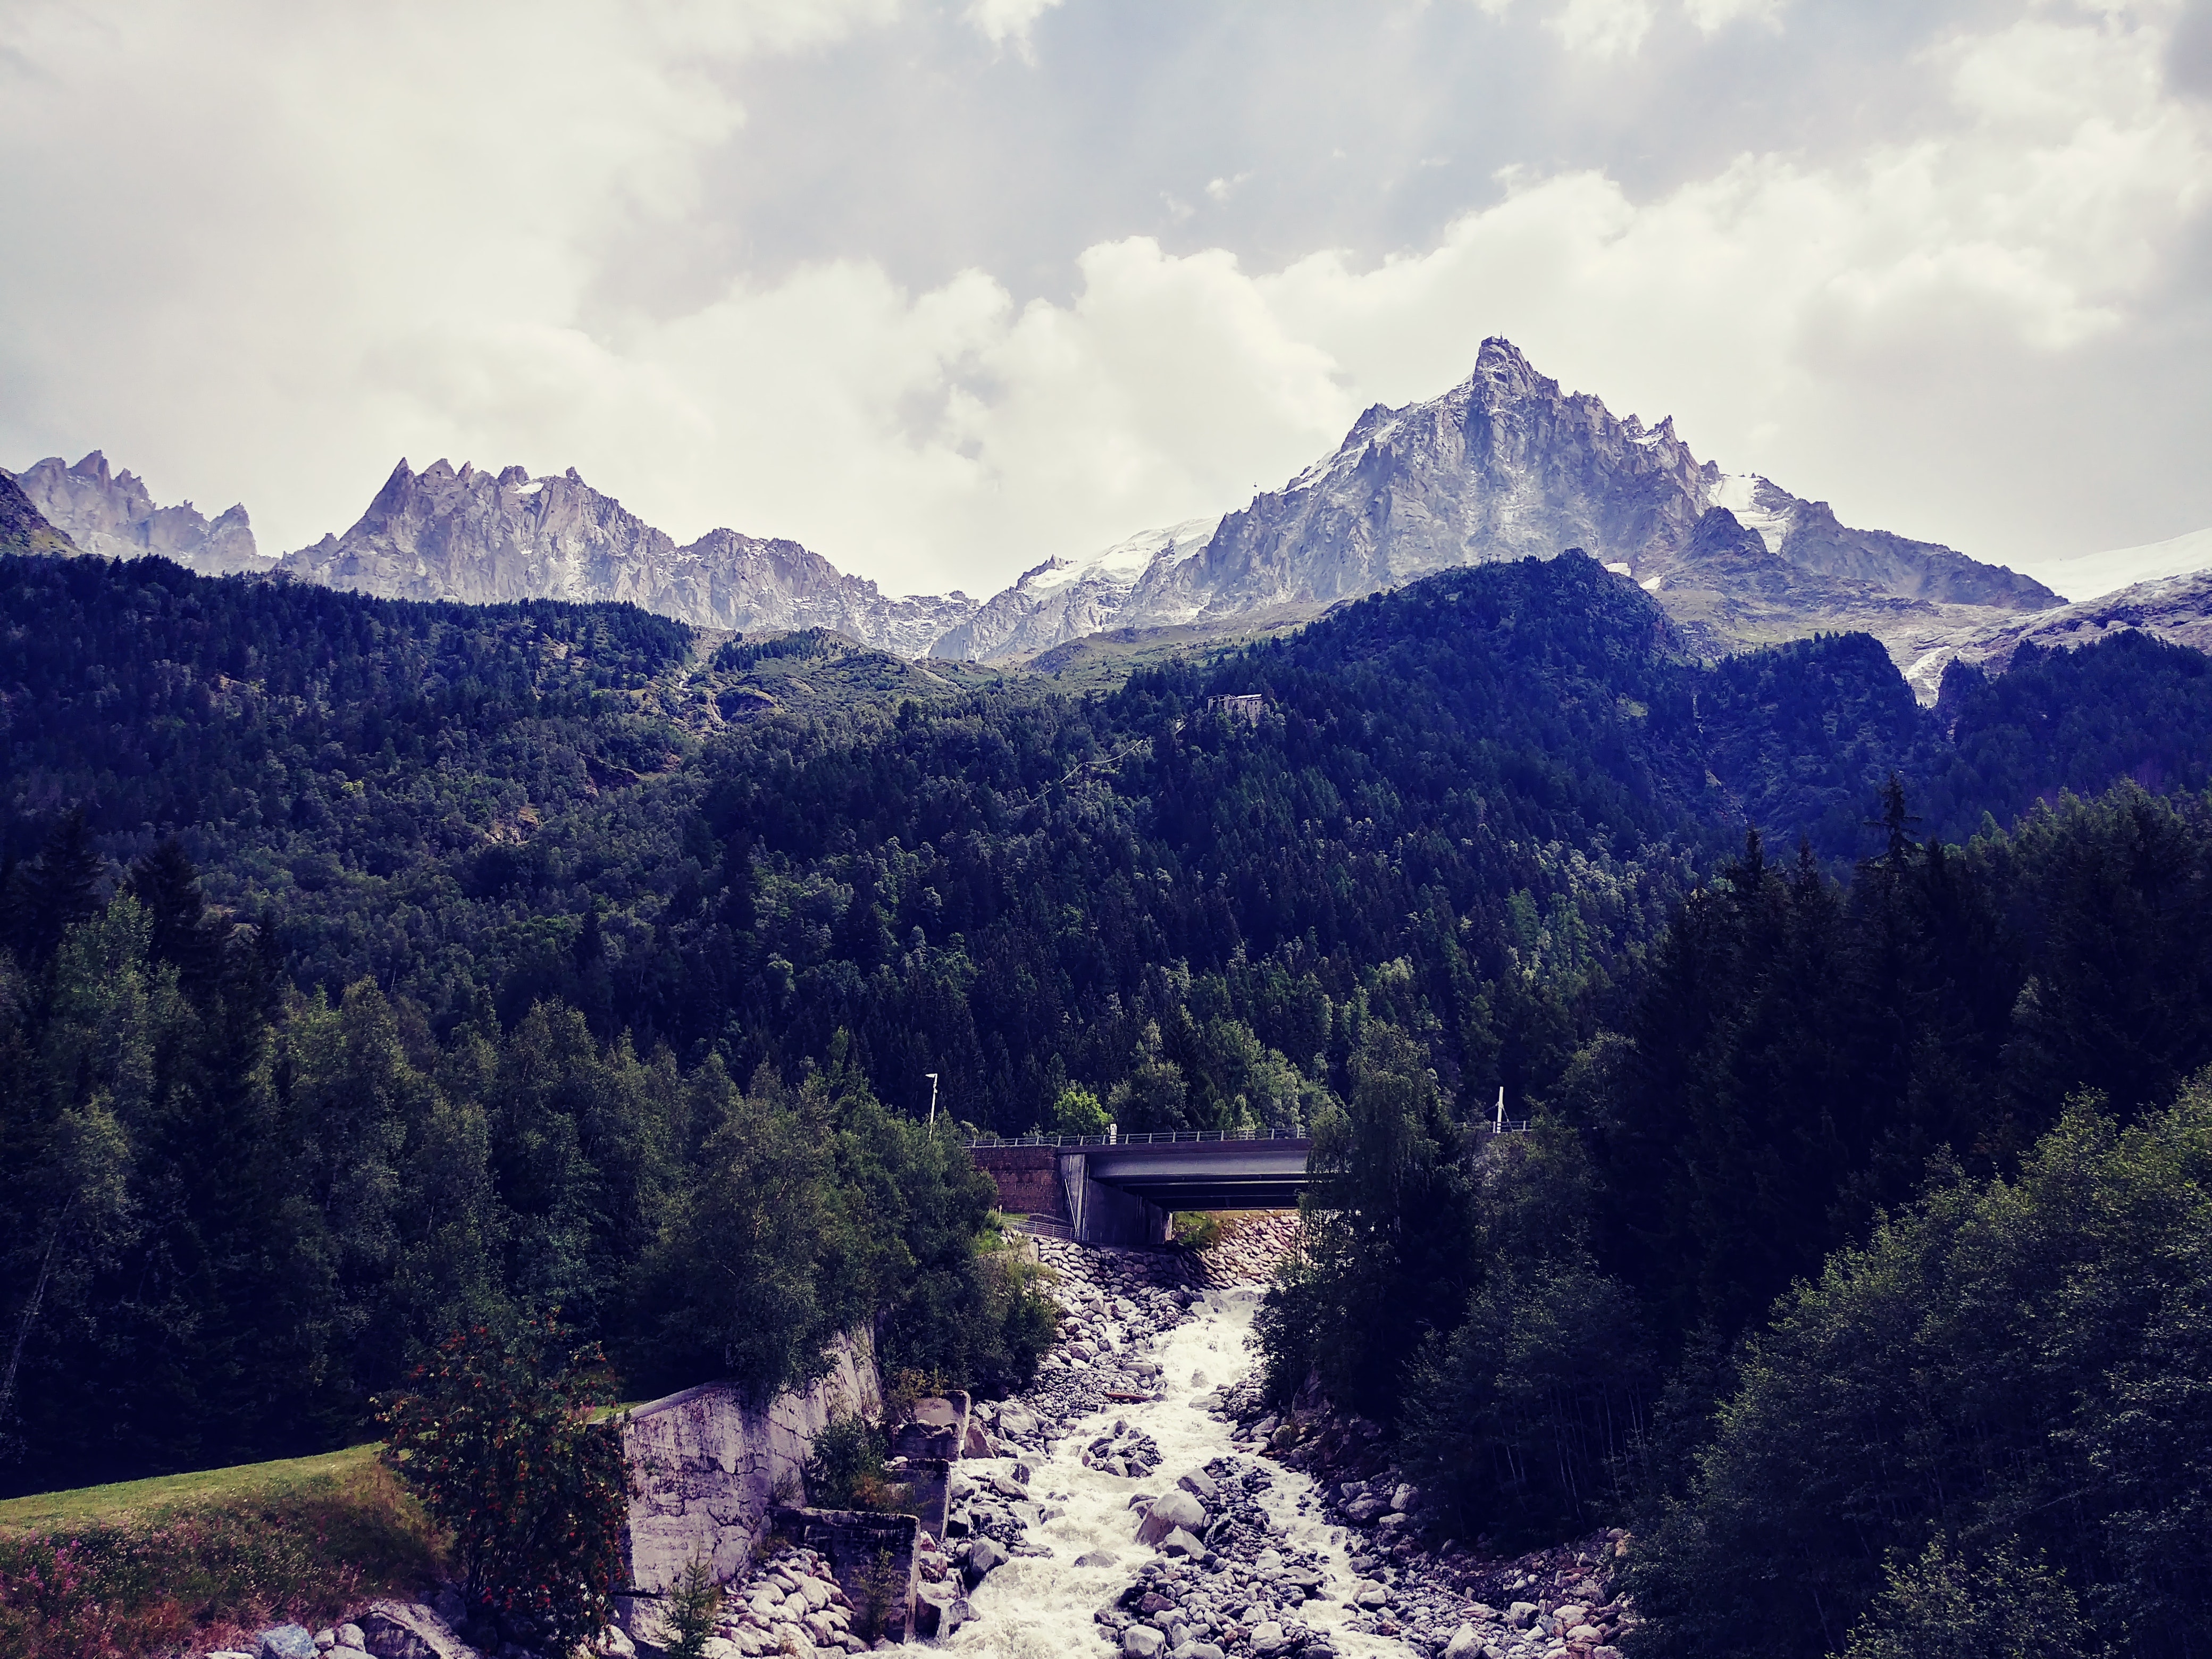
mountainous landforms, mountain, sky, mountain range, nature, natural landscape, highland, cloud, wilderness, alps, hill, ridge, valley, hill station, tree, mount scenery, massif, national park, snow, landscape, summit, forest, winter, tourism, rural area, road, river, mountain pass, meteorological phenomenon, fell, terrain, vacation, cumulus, house, world, village, city